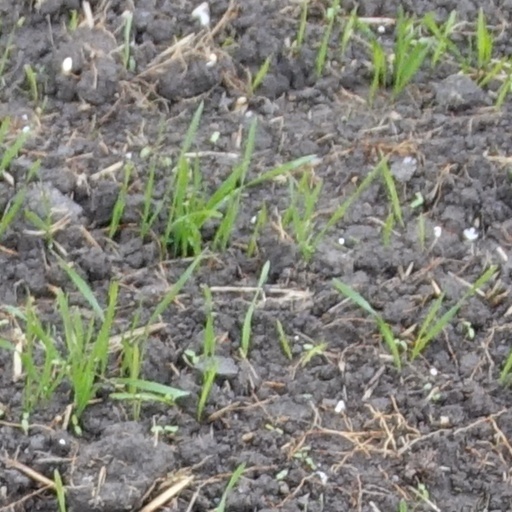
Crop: wheat